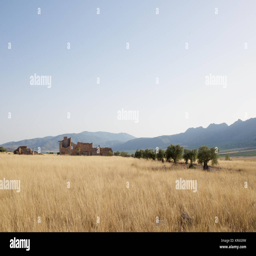
landscape with ruined farmhouse in the distance